Varese-Venegono Airport

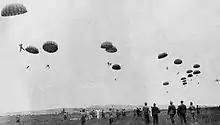
Military exercise of some paratroopers at the Venegono Airport in 1943.

The airport was born on a royal decree in the thirties as a "makeshift field" for military aircraft. Initially the airport consisted of a runway and a hangar in which some soldiers and officers were based. The infrastructural development of the airport took place during the Second World War where the airport was used as a squadron headquarters for night fighters. The "79th Squadriglia squadron" was made up of six Fiat CR42s and some Reggiane Re. 2001 fighters with the aim of defending the industrial triangle of Lombardy-Piedmont-Liguria, parachutes and military pilots were also trained in the field. After the armistice of 1943 the airport was occupied by the Germans and the Italian Social Republic, it became the seat of the "Aerosiluranti Buscaglia Group" equipped with eight Savoia-Marchetti S.M.79 "Sparviero". At the end of the war, military operations on the airport ceased, the military aircraft used were relocated and the school for training military pilots was closed.